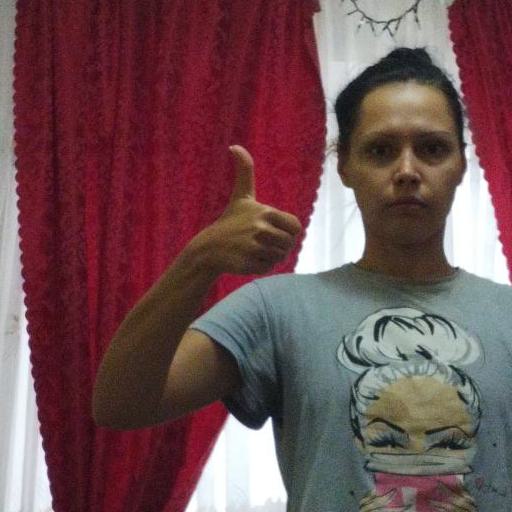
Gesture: like